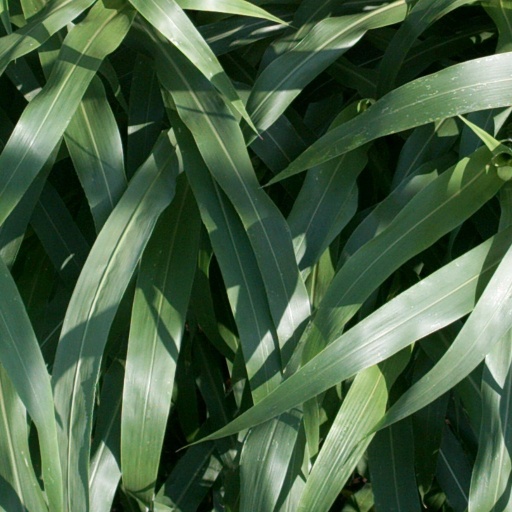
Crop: sorghum